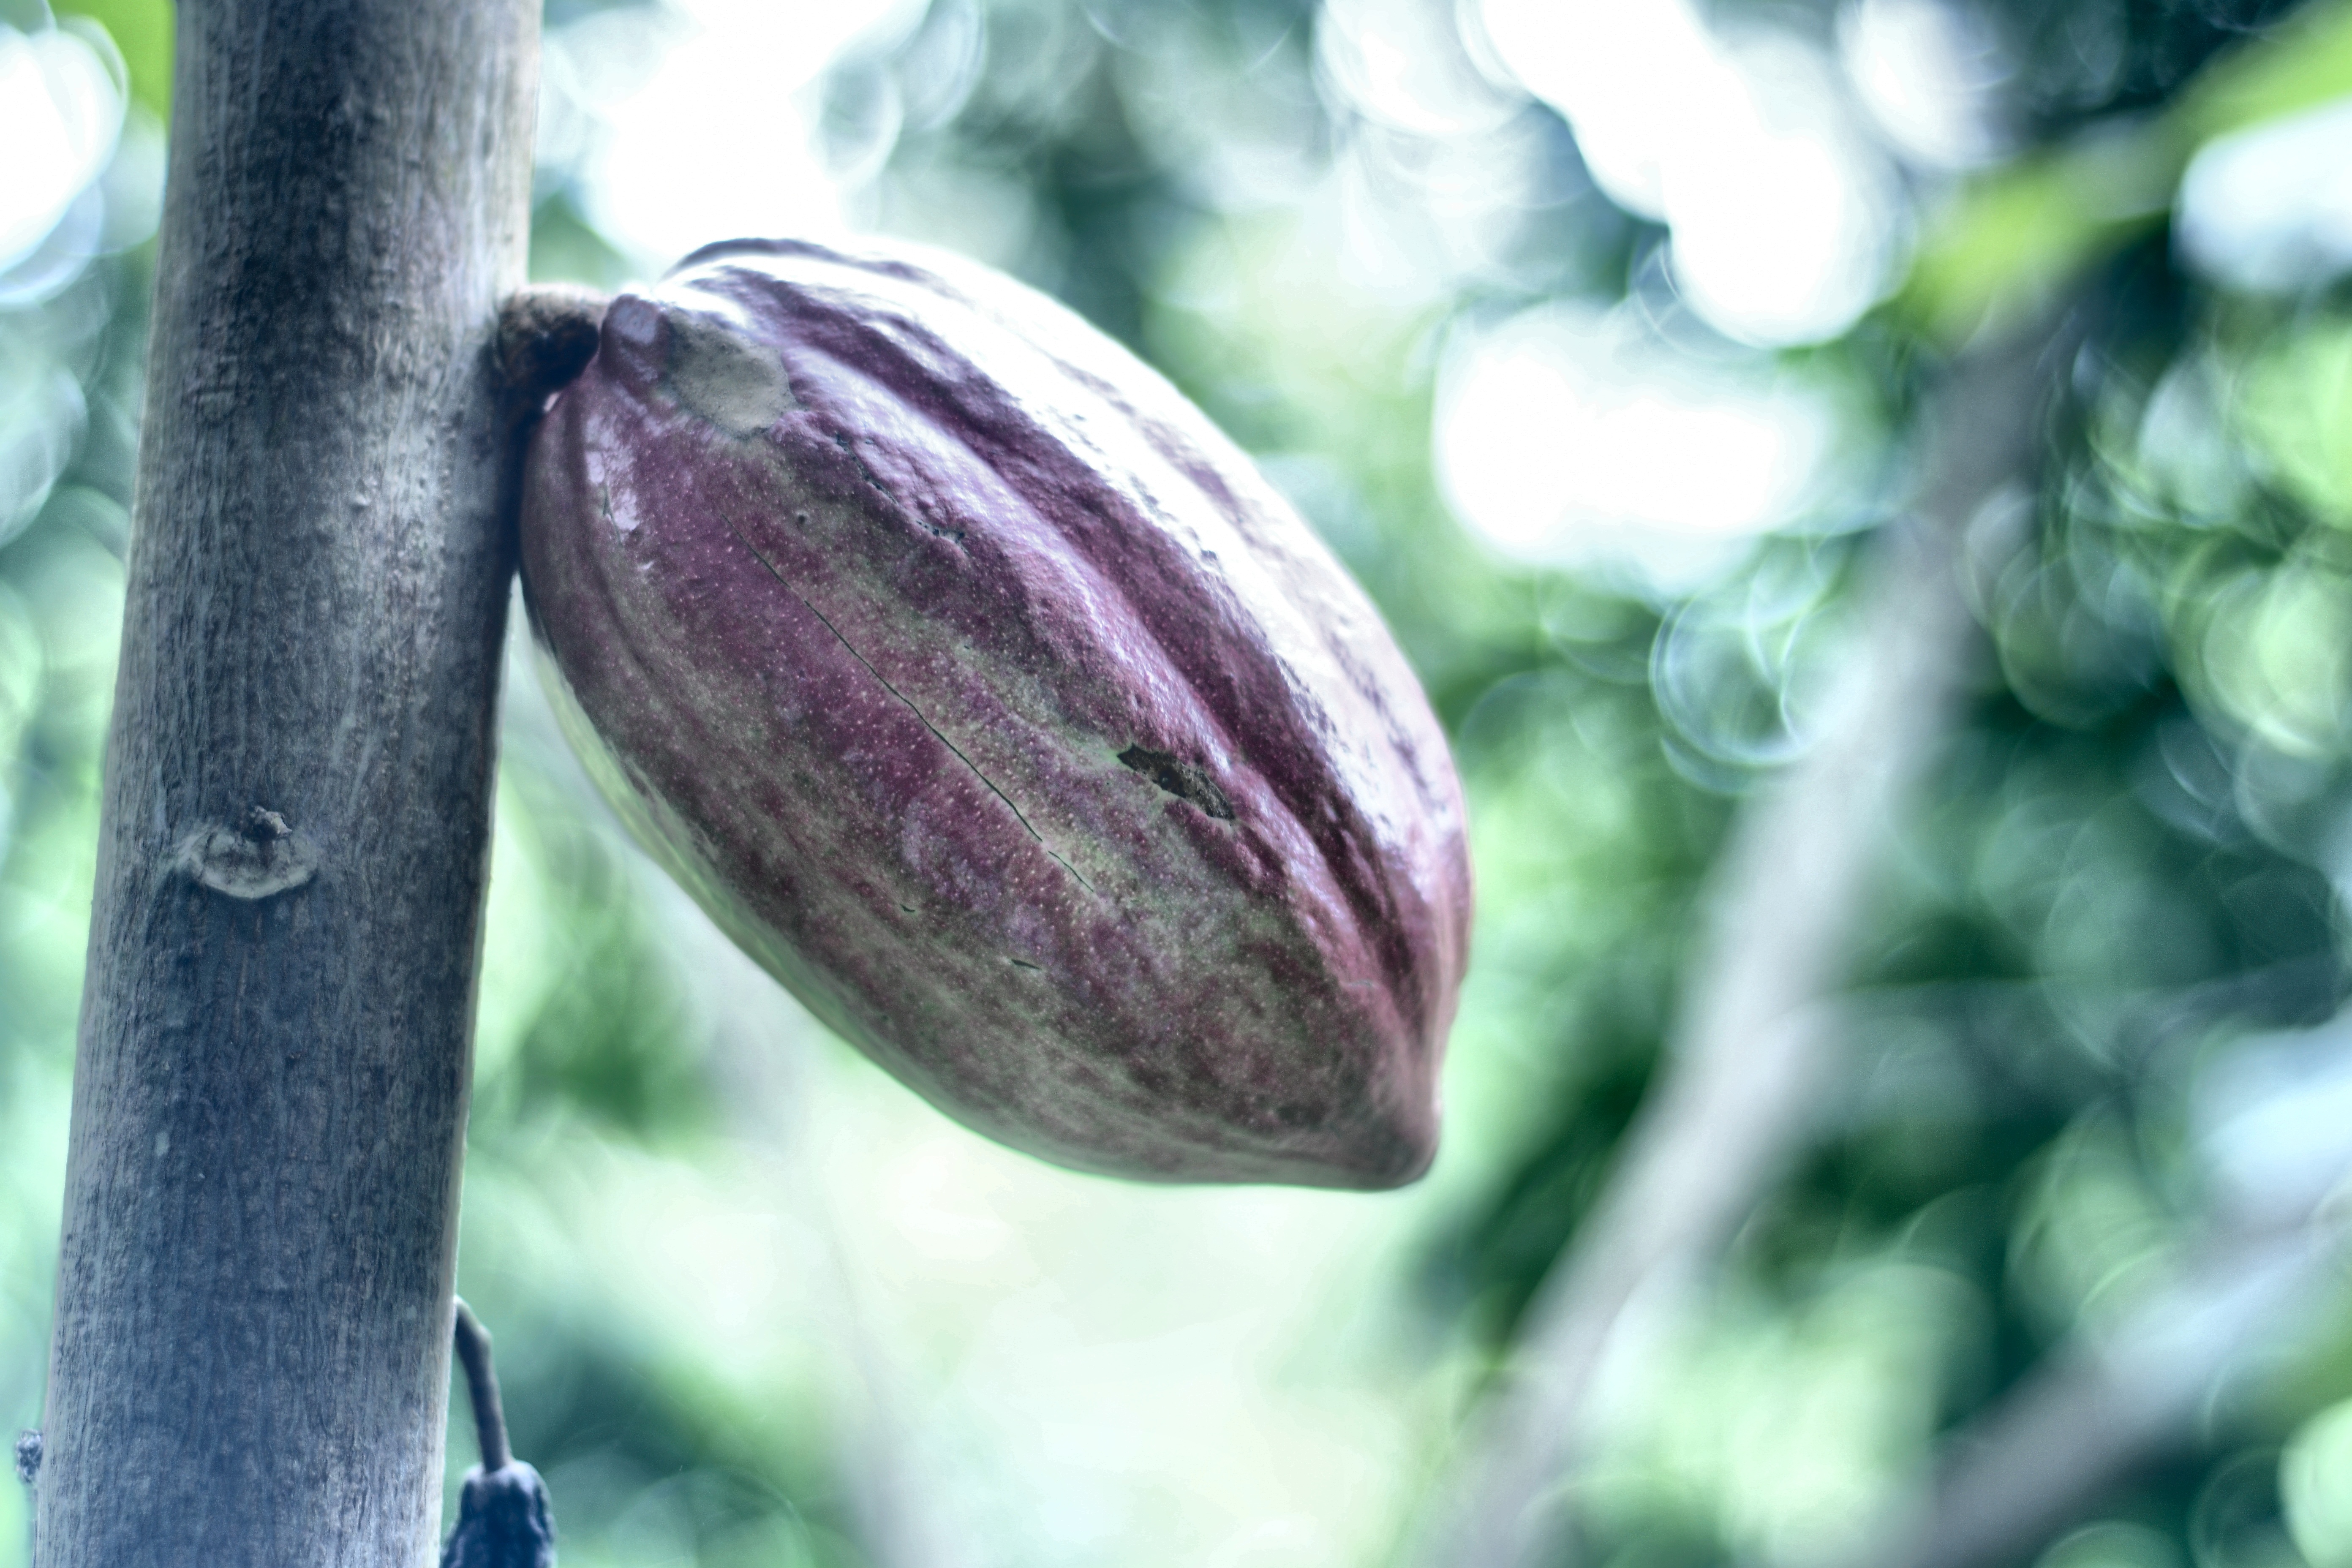
Maturity: unmature
Variety: Amelonado